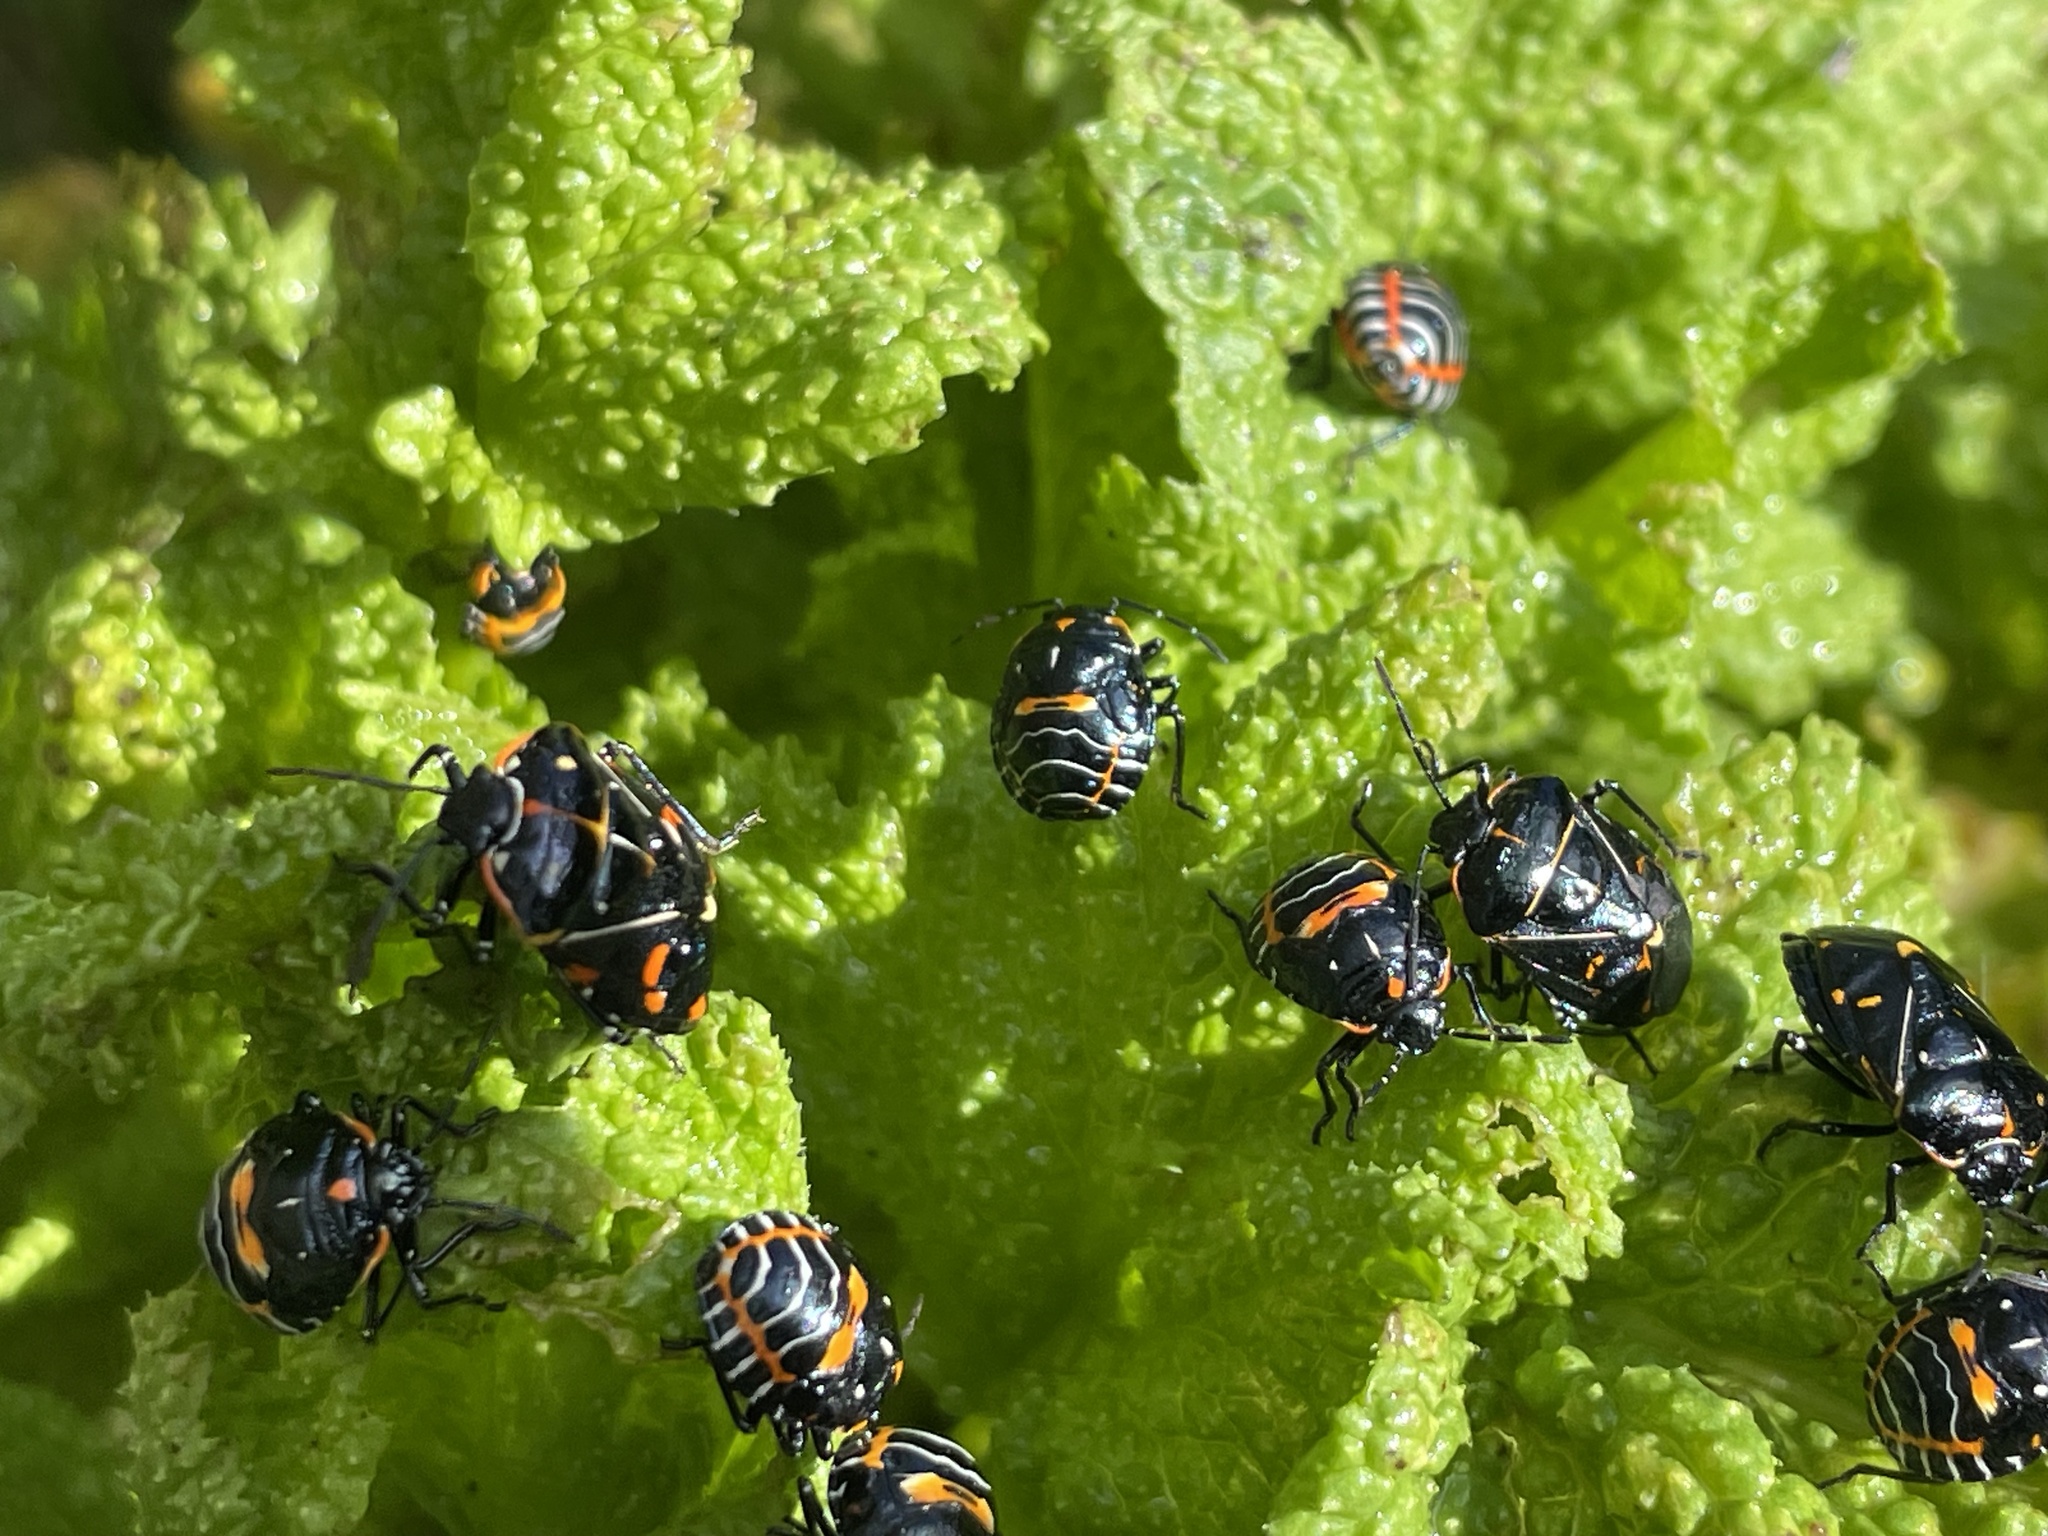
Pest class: stink_bug